Jagdish Chaturvedi

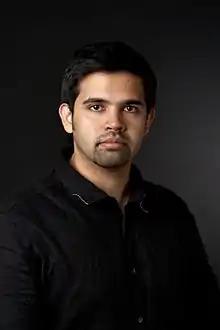
Jagdish Chaturvedi

Jagdish Chaturvedi (born 27 March 1984) is an ENT surgeon, actor, and stand-up comedian made popular by his YouTube channel.